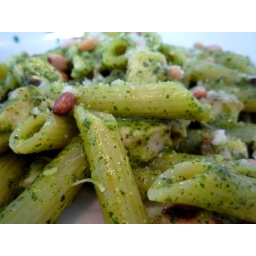
Pesto penne pasta, with chicken and pine nuts, at Panevino Trattoria on Capitol Hill in Seattle.